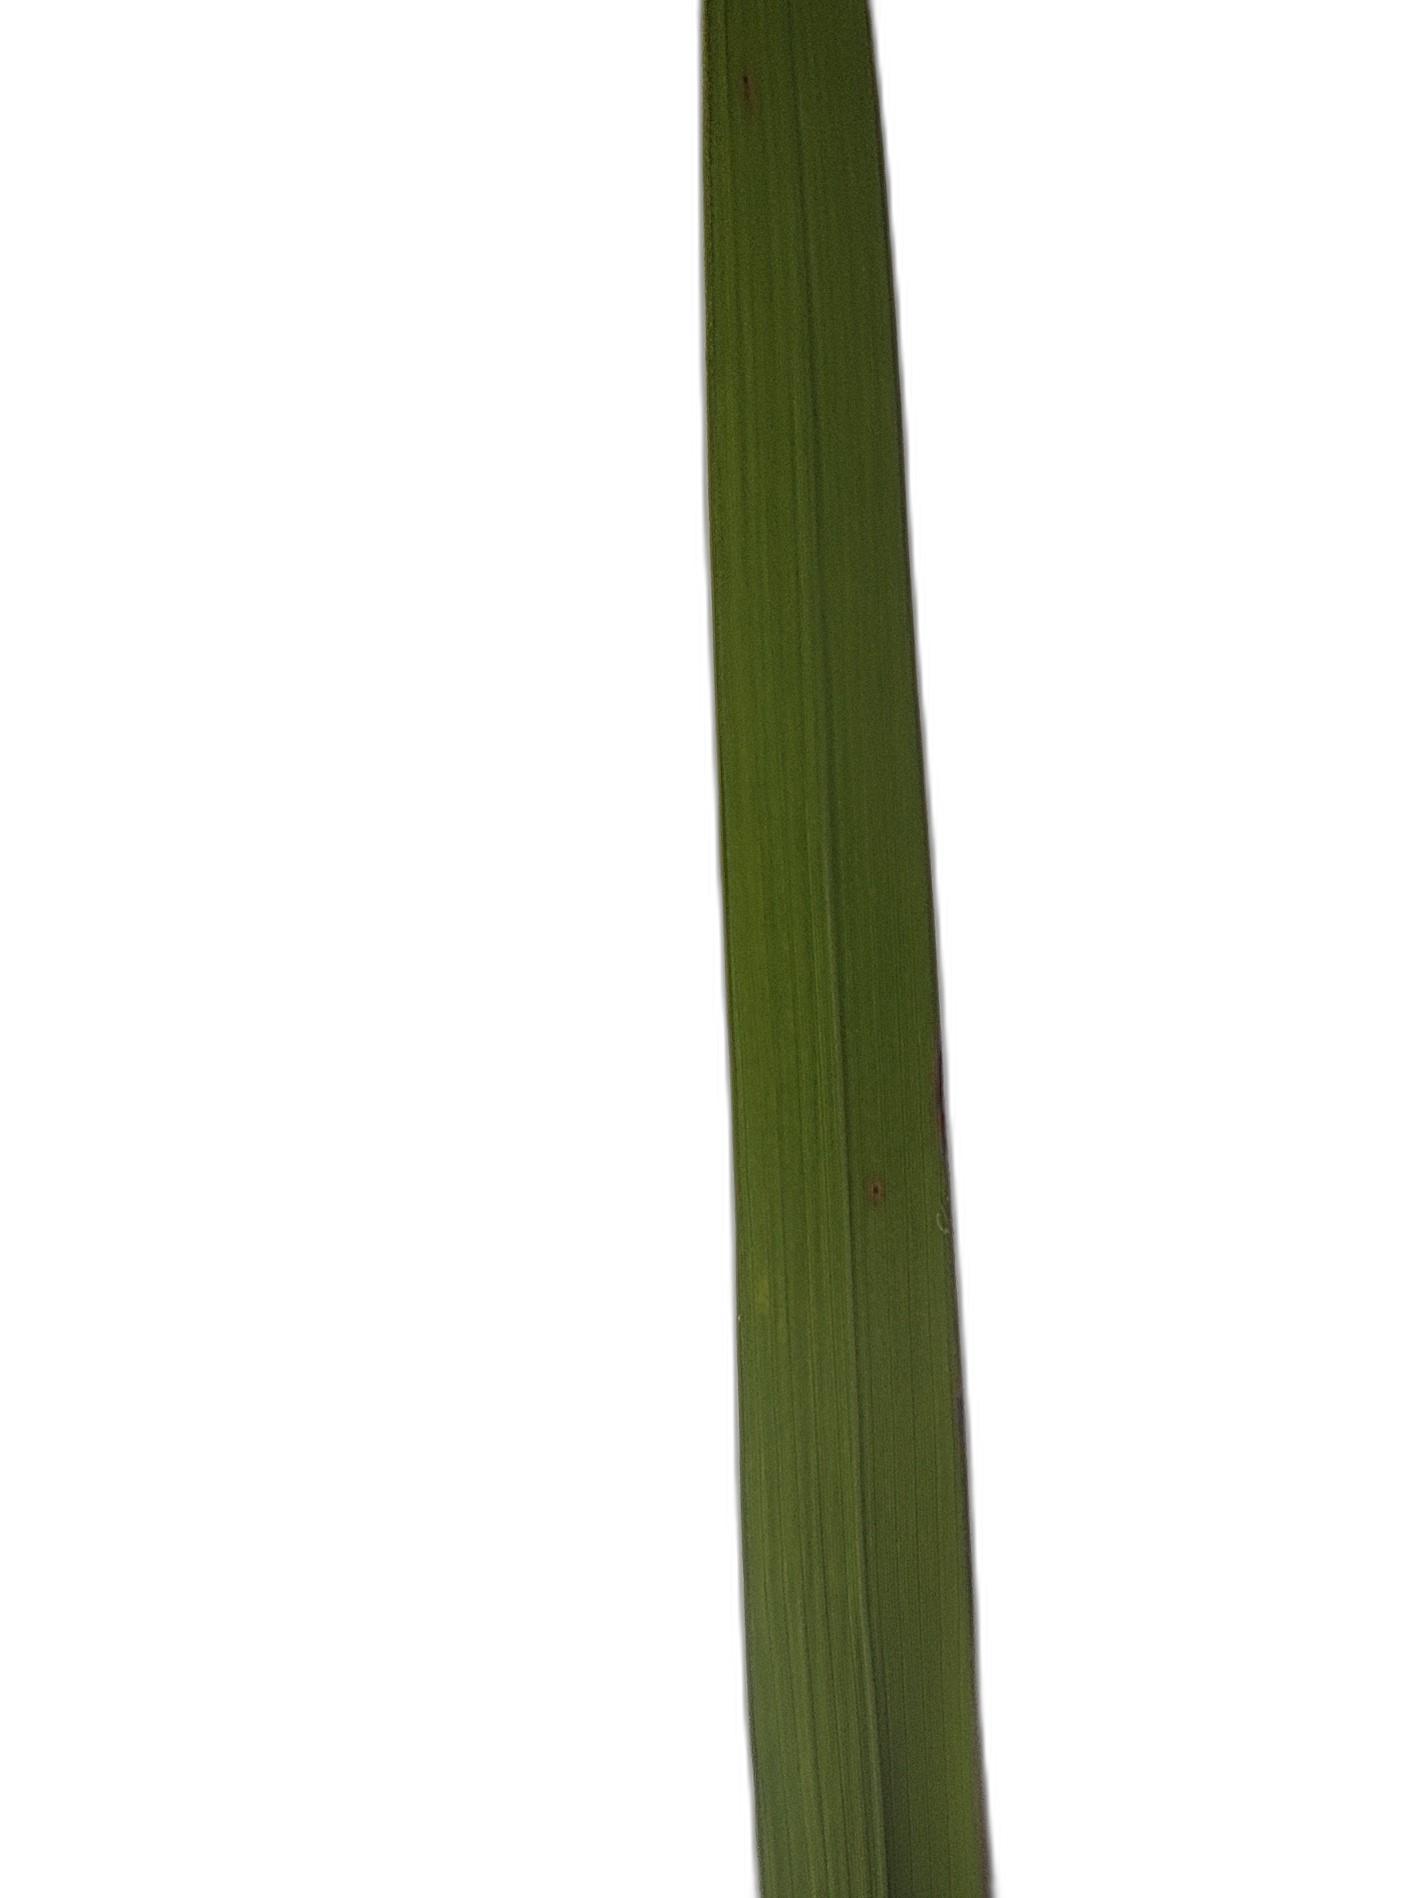
Label: Healthy